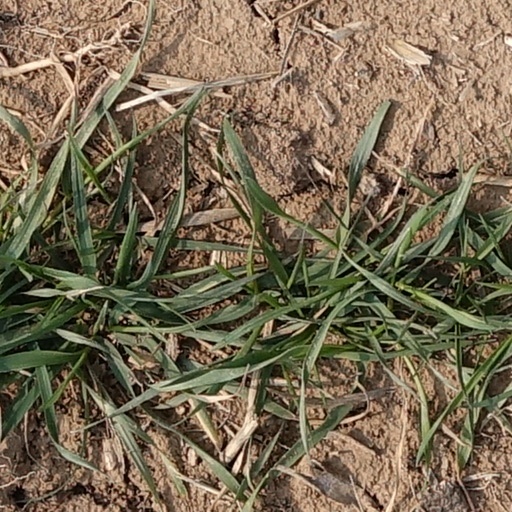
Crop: wheat